CamEd Business School

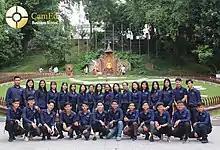
The CamEd International Business Club

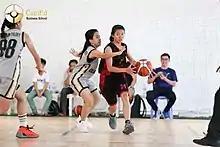
CamEd women's basketball at the annual CamEd Women's Basketball Cup

At CamEd, student clubs and co-curricular activities are selected and encouraged in order to align with and support achievement of program learning outcomes. Student clubs are provided with matching funds financing and administrative support from the Student Life department. To ensure opportunities regardless of gender, CamEd has set a requirement that all clubs have student co-presidents, one of whom is a woman and one of whom is a man. There are 55 official student clubs including CamEd Student Government (CSG), CamEd International Business Club (CIBC), CamEd Audit Club (CAC), CamEd Investment Club (CIC), CamEd Entrepreneur Club (CEC), CamEd Sustainable Development Club (CSDC), CamEd Community Club (CCC) and the CamEd Public Speaking and Debate Club (CPSDC).